Well Pharmacy

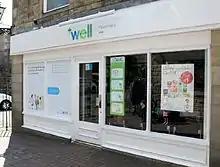
Well Pharmacy Store

The Co-operative Pharmacy was previously the trading name of National Co-operative Chemists, part of Co-operative Group Healthcare based in Rochdale, and Belfast Co-operative Chemists, a wholly owned subsidiary operating in Northern Ireland. Established in 1945, National Co-operative Chemists traded in areas without a regional society pharmacy, although some independent societies (such as The Midcounties Co-operative) also operated their own in-house chemists under The Co-operative Pharmacy brand after it was introduced in 2007.